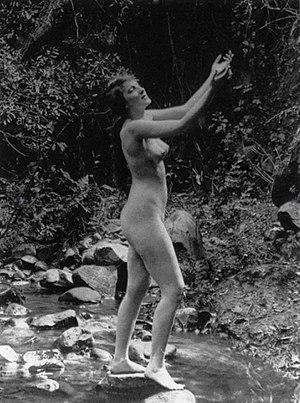
Audrey Marie Munson est une actrice américaine des années 1910 et 1920, qui a été également modèle. Elle fut surnommée « miss Manhattan », « The Exposition Girl » ou « la Vénus américaine ».
Purity est un film américain muet réalisé par Rae Berger, réalisé en 1916. Ce film, connu pour ses scènes de nudité, fut récemment redécouvert, même s'il n'est pas encore accessible au public.